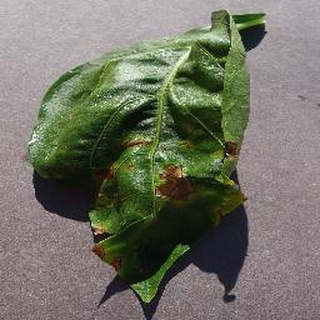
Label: bell_pepper_bacterial_spot